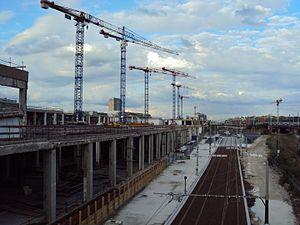
Travaux T3b - station Rosa Parks et petite ceinture vues depuis le pont de la rue d'Aubervilliers